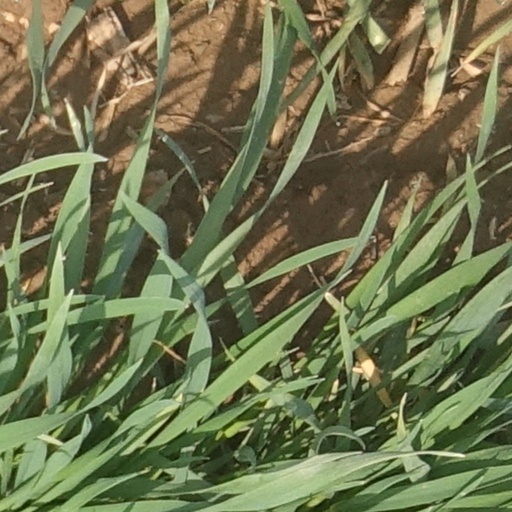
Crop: wheat